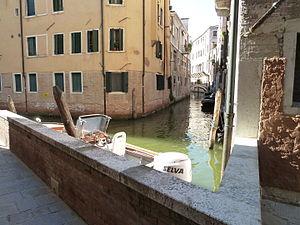
rio maddalena
Le rio de la Madalena est un canal de Venise dans le sestiere de Cannaregio.